Tuba City, Arizona

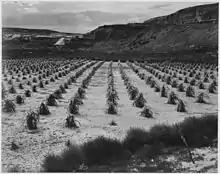
Tuba City cornfield, 1941. Photo by Ansel Adams

The Tuba City area was the territory of indigenous peoples for thousands of years. The community was first documented by Spanish explorers: Father Francisco Garcés visited the area in 1776, and recorded that the Hopi were cultivating crops.